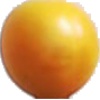
Label: cherry_wax_yellow